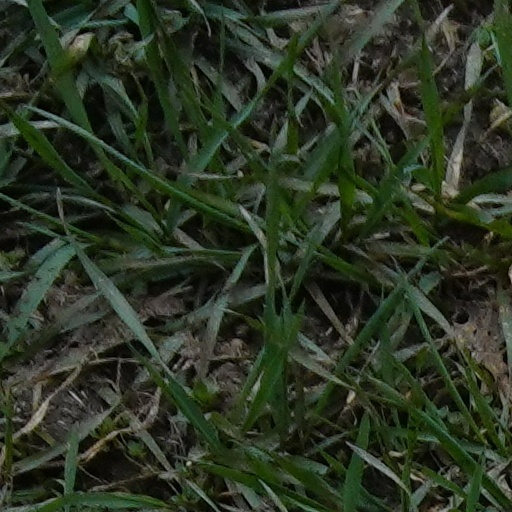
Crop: wheat